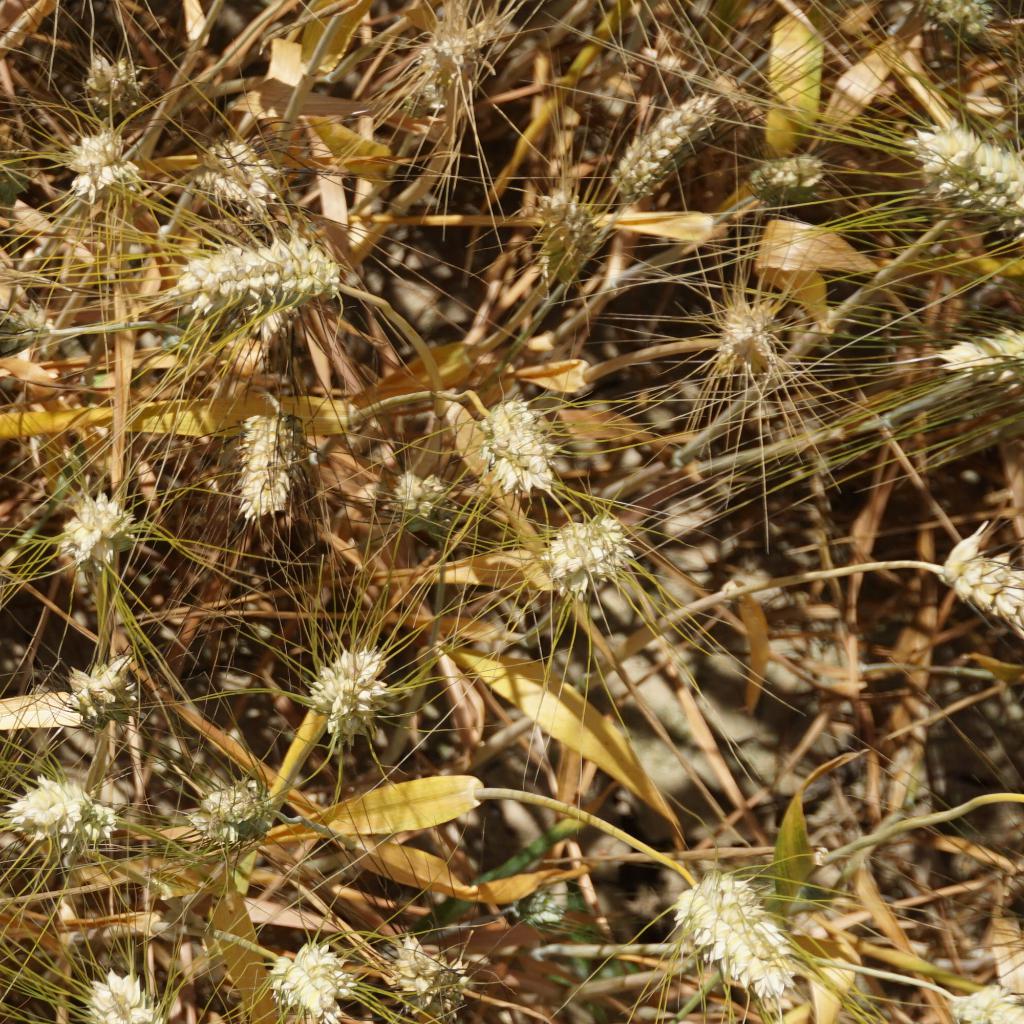
Country: France
Location: Gréoux
Wheat development stage: Filling - Ripening